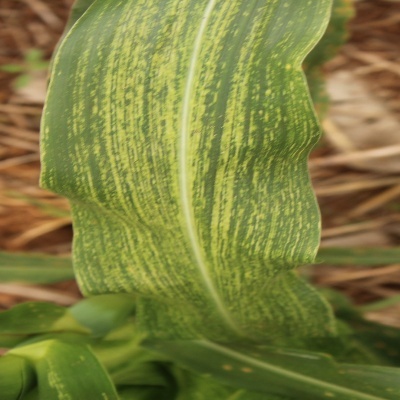
Label: Corn_(Maize)___Maize_Streak_Virus